Tropical Storm Linfa (2003)

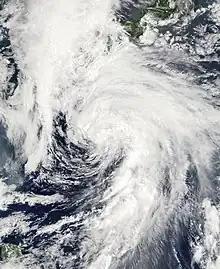
Tropical Storm Linfa at peak intensity on May 30

Severe Tropical Storm Linfa, known in the Philippines as Tropical Storm Chedeng, brought deadly flooding to areas of the Philippines and Japan in late May and early June 2003. The fourth named storm within the northwestern Pacific that year, Linfa developed as a tropical depression just off the western coast of Luzon on May 25. The disturbance quickly intensified to reach tropical storm intensity a few hours after cyclogenesis. However, intensification leveled off as Linfa executed a small clockwise loop before a subsequent landfall on Luzon on May 27. Due to land interaction the storm temporarily weakened and decoupled before reforming in the Philippine Sea. Afterwards Linfa began reintensifying and reached its peak intensity on May 29 with maximum sustained winds of 100 km/h (65 mph) and a barometric pressure of 980 mbar (hPa; 28.94 inHg). Following its peak the tropical storm began to deteriorate and transitioned into an extratropical cyclone on May 30; these extratropical remnants continued to track northward through Japan before dissipating in the Sea of Okhotsk on June 4.